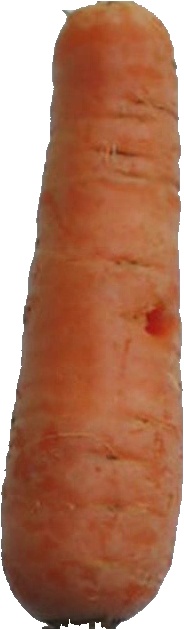
Label: carrot_1